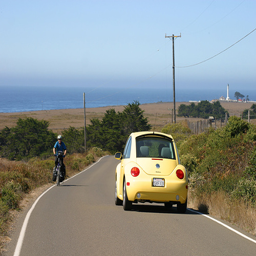
A white car on road passing by person on motorbike.
A man riding his bike as a yellow Volkswagen drives past.
A volkswagon beetle car passing a person on a motorcycle.
Road with a bicyclist and a VW bug driving on it.
there is a yellow beetle car passing a man on a bike